Court of equity

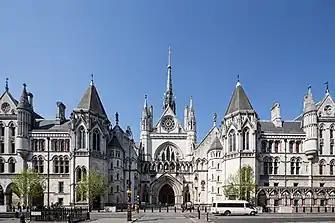
Royal Courts of Justice in the City of Westminster, where the High Court of Justice is based

The Chancery Division was established in the 13th century by the King after the separation of the Supreme Court of Judicature. Under the Chancellor's authority, the "King's law" prevailed in local courts. The division did not handle actual cases but performed functions associated with the King's secretarial department. Although the Chancery Division did not function as a court, judicial activity was still present. Limited discretionary power was provided, determining the validity of writs issued in courts and permitting only those in "consimili casu". These were enforced temporarily and could be overridden by the courts of law if deemed to conflict with the actual law of the land. As the administrative operations of the division expanded through its implicit control of the King's residual influence, the Chancellor became responsible for addressing "prayers" and "petitions", including letters of remedy, relief, and grants on behalf of the King. During the 14th and 15th centuries, the Chancery developed into an independent and extensive bureaucracy. Its formalized role involved issuing writs regarding inheritance or property transfers, which served as the justice's authorization for initiating claims in the King's courts.